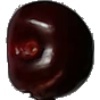
Label: Cherry 1